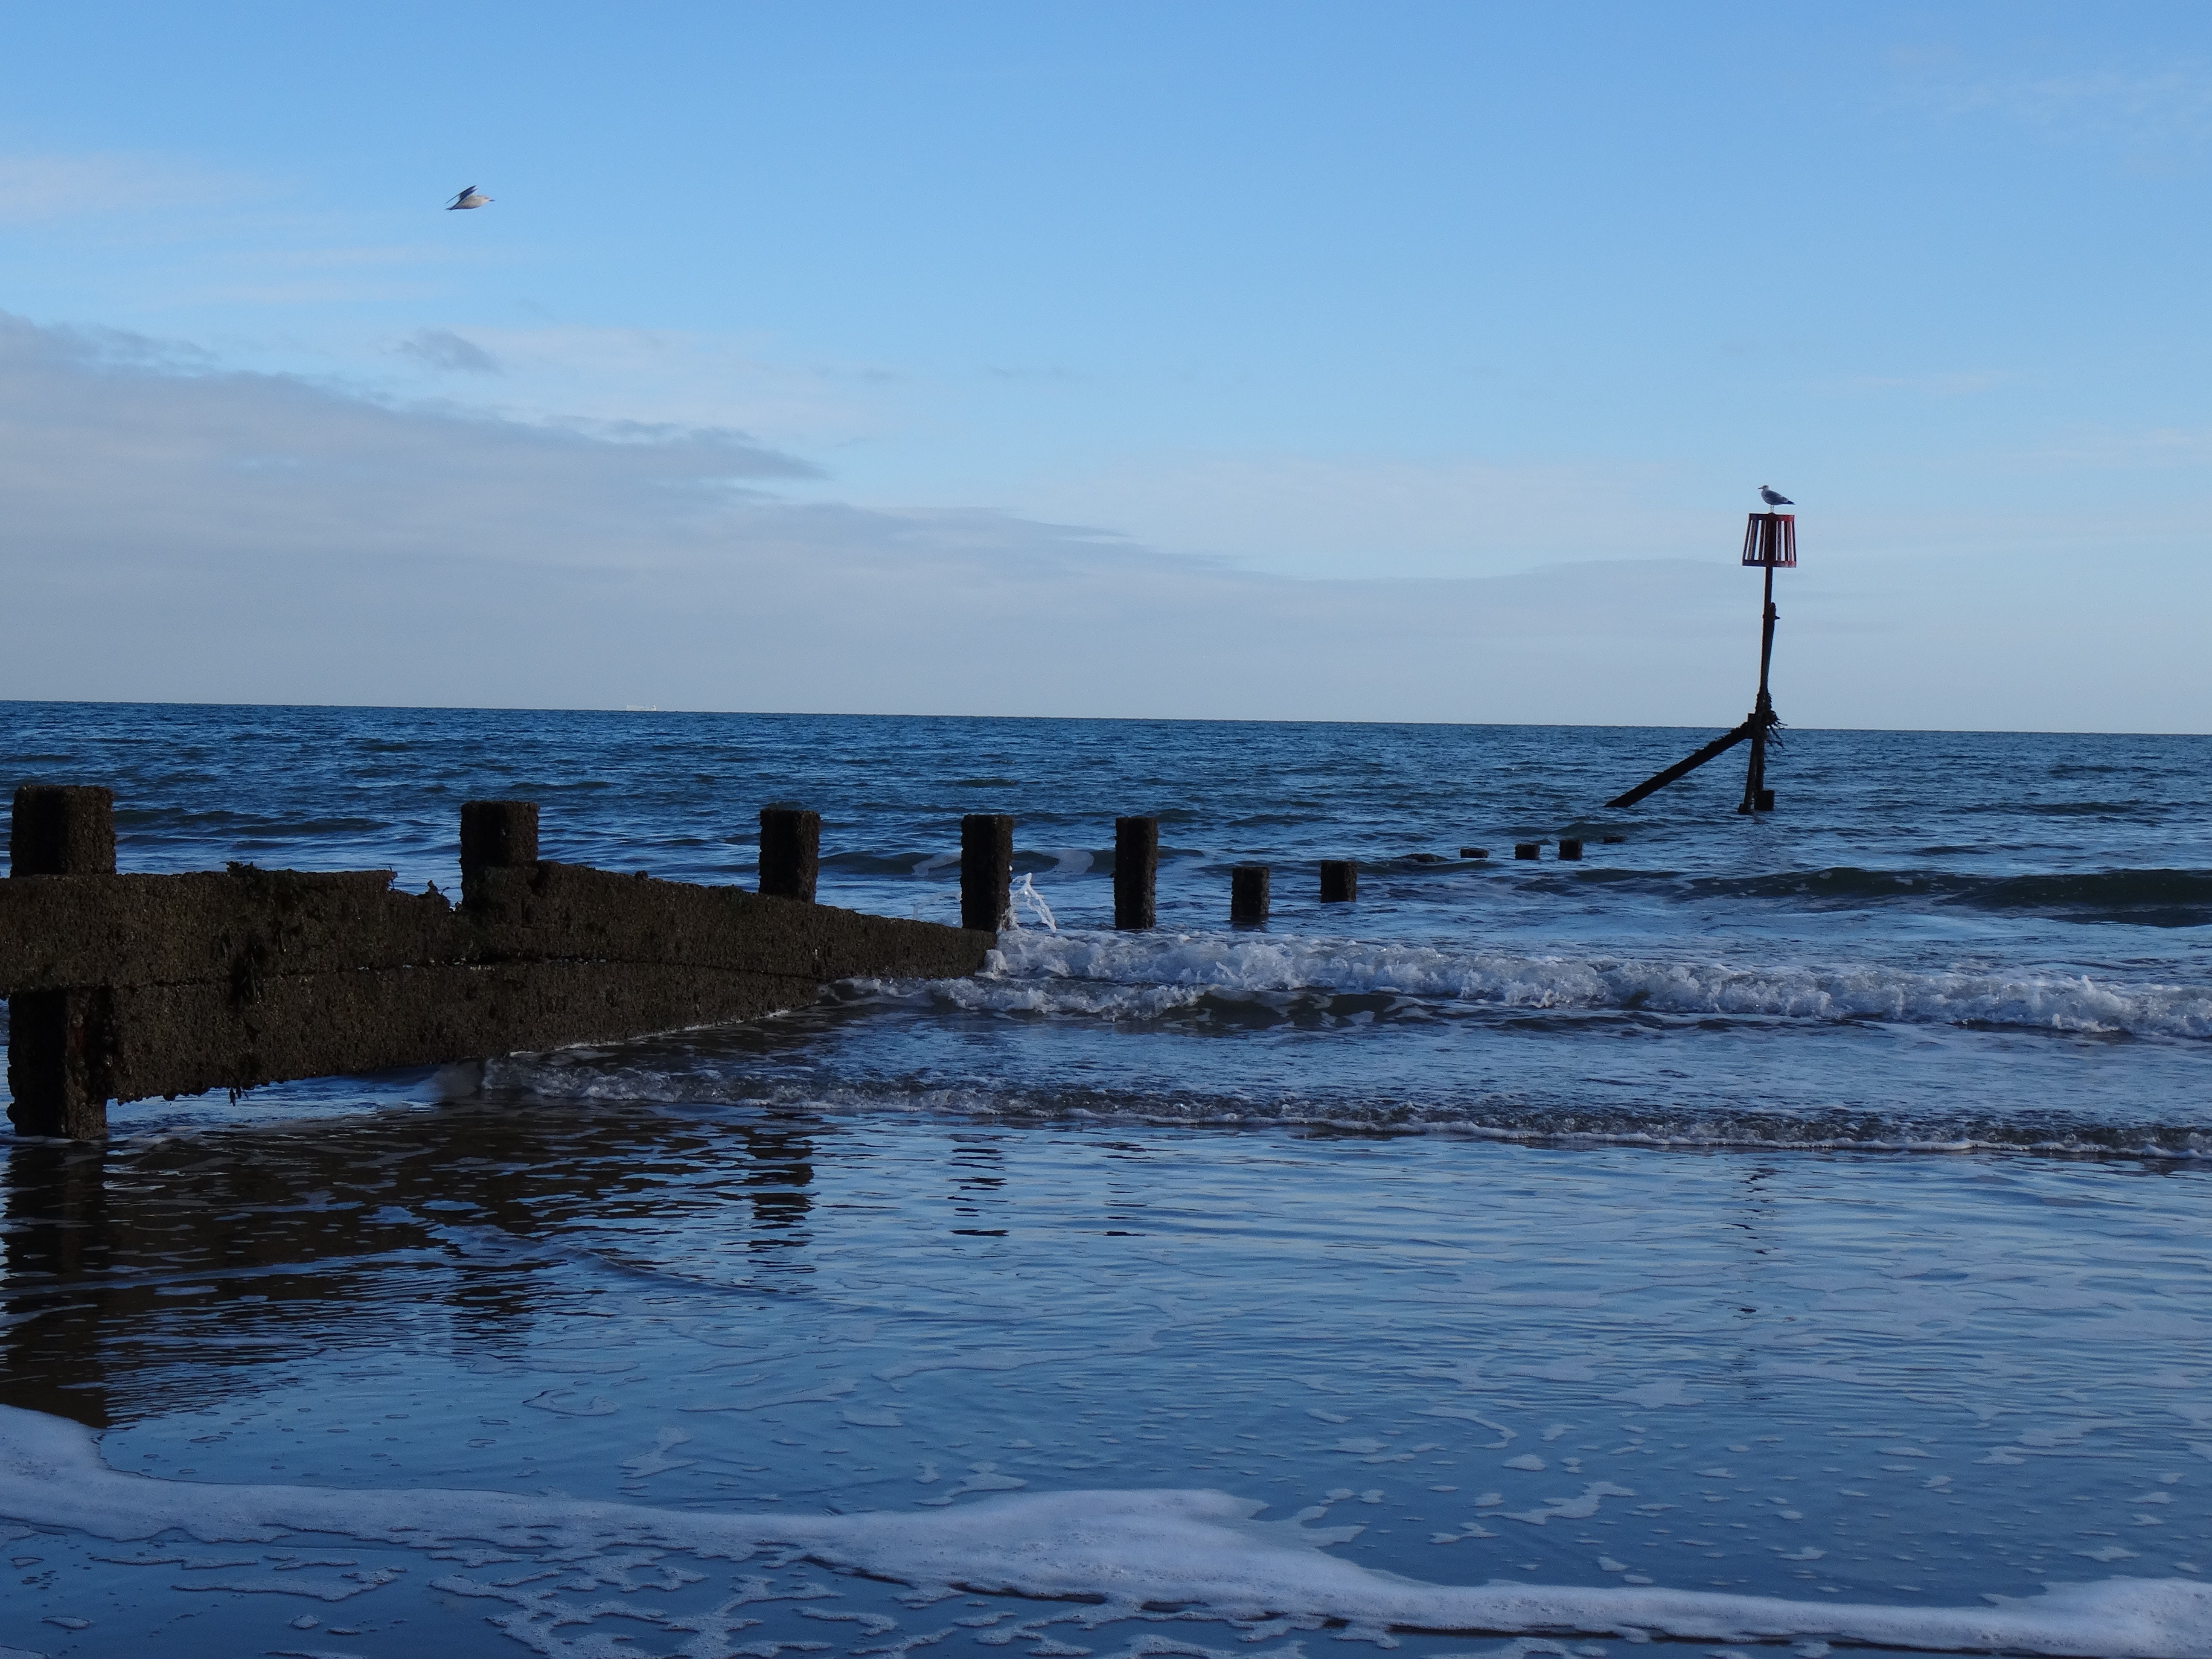
beach, sea, coast, water, nature, outdoor, ocean, horizon, sky, shore, wave, wind, coastal, seagull, coastline, seaside, environment, tower, scenic, perch, seascape, bay, waves, marine, breakwater, cape, mudflat, wind wave